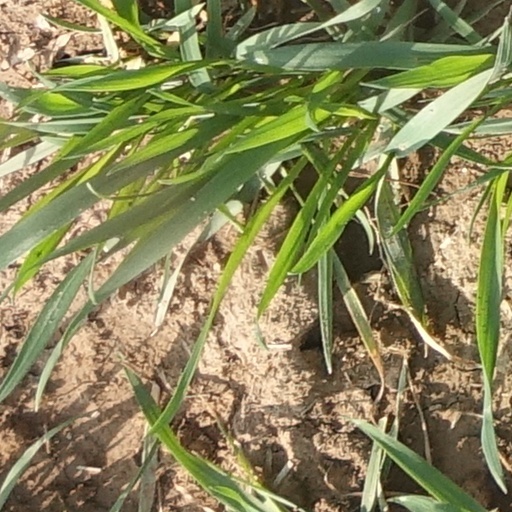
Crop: wheat